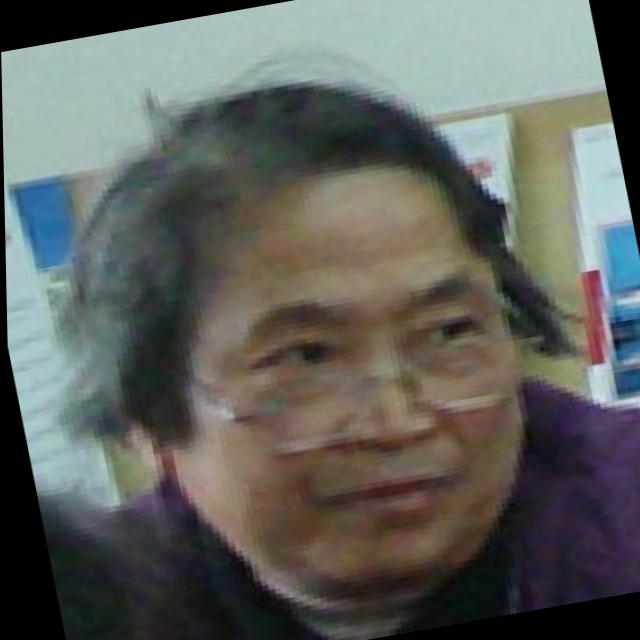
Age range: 65+